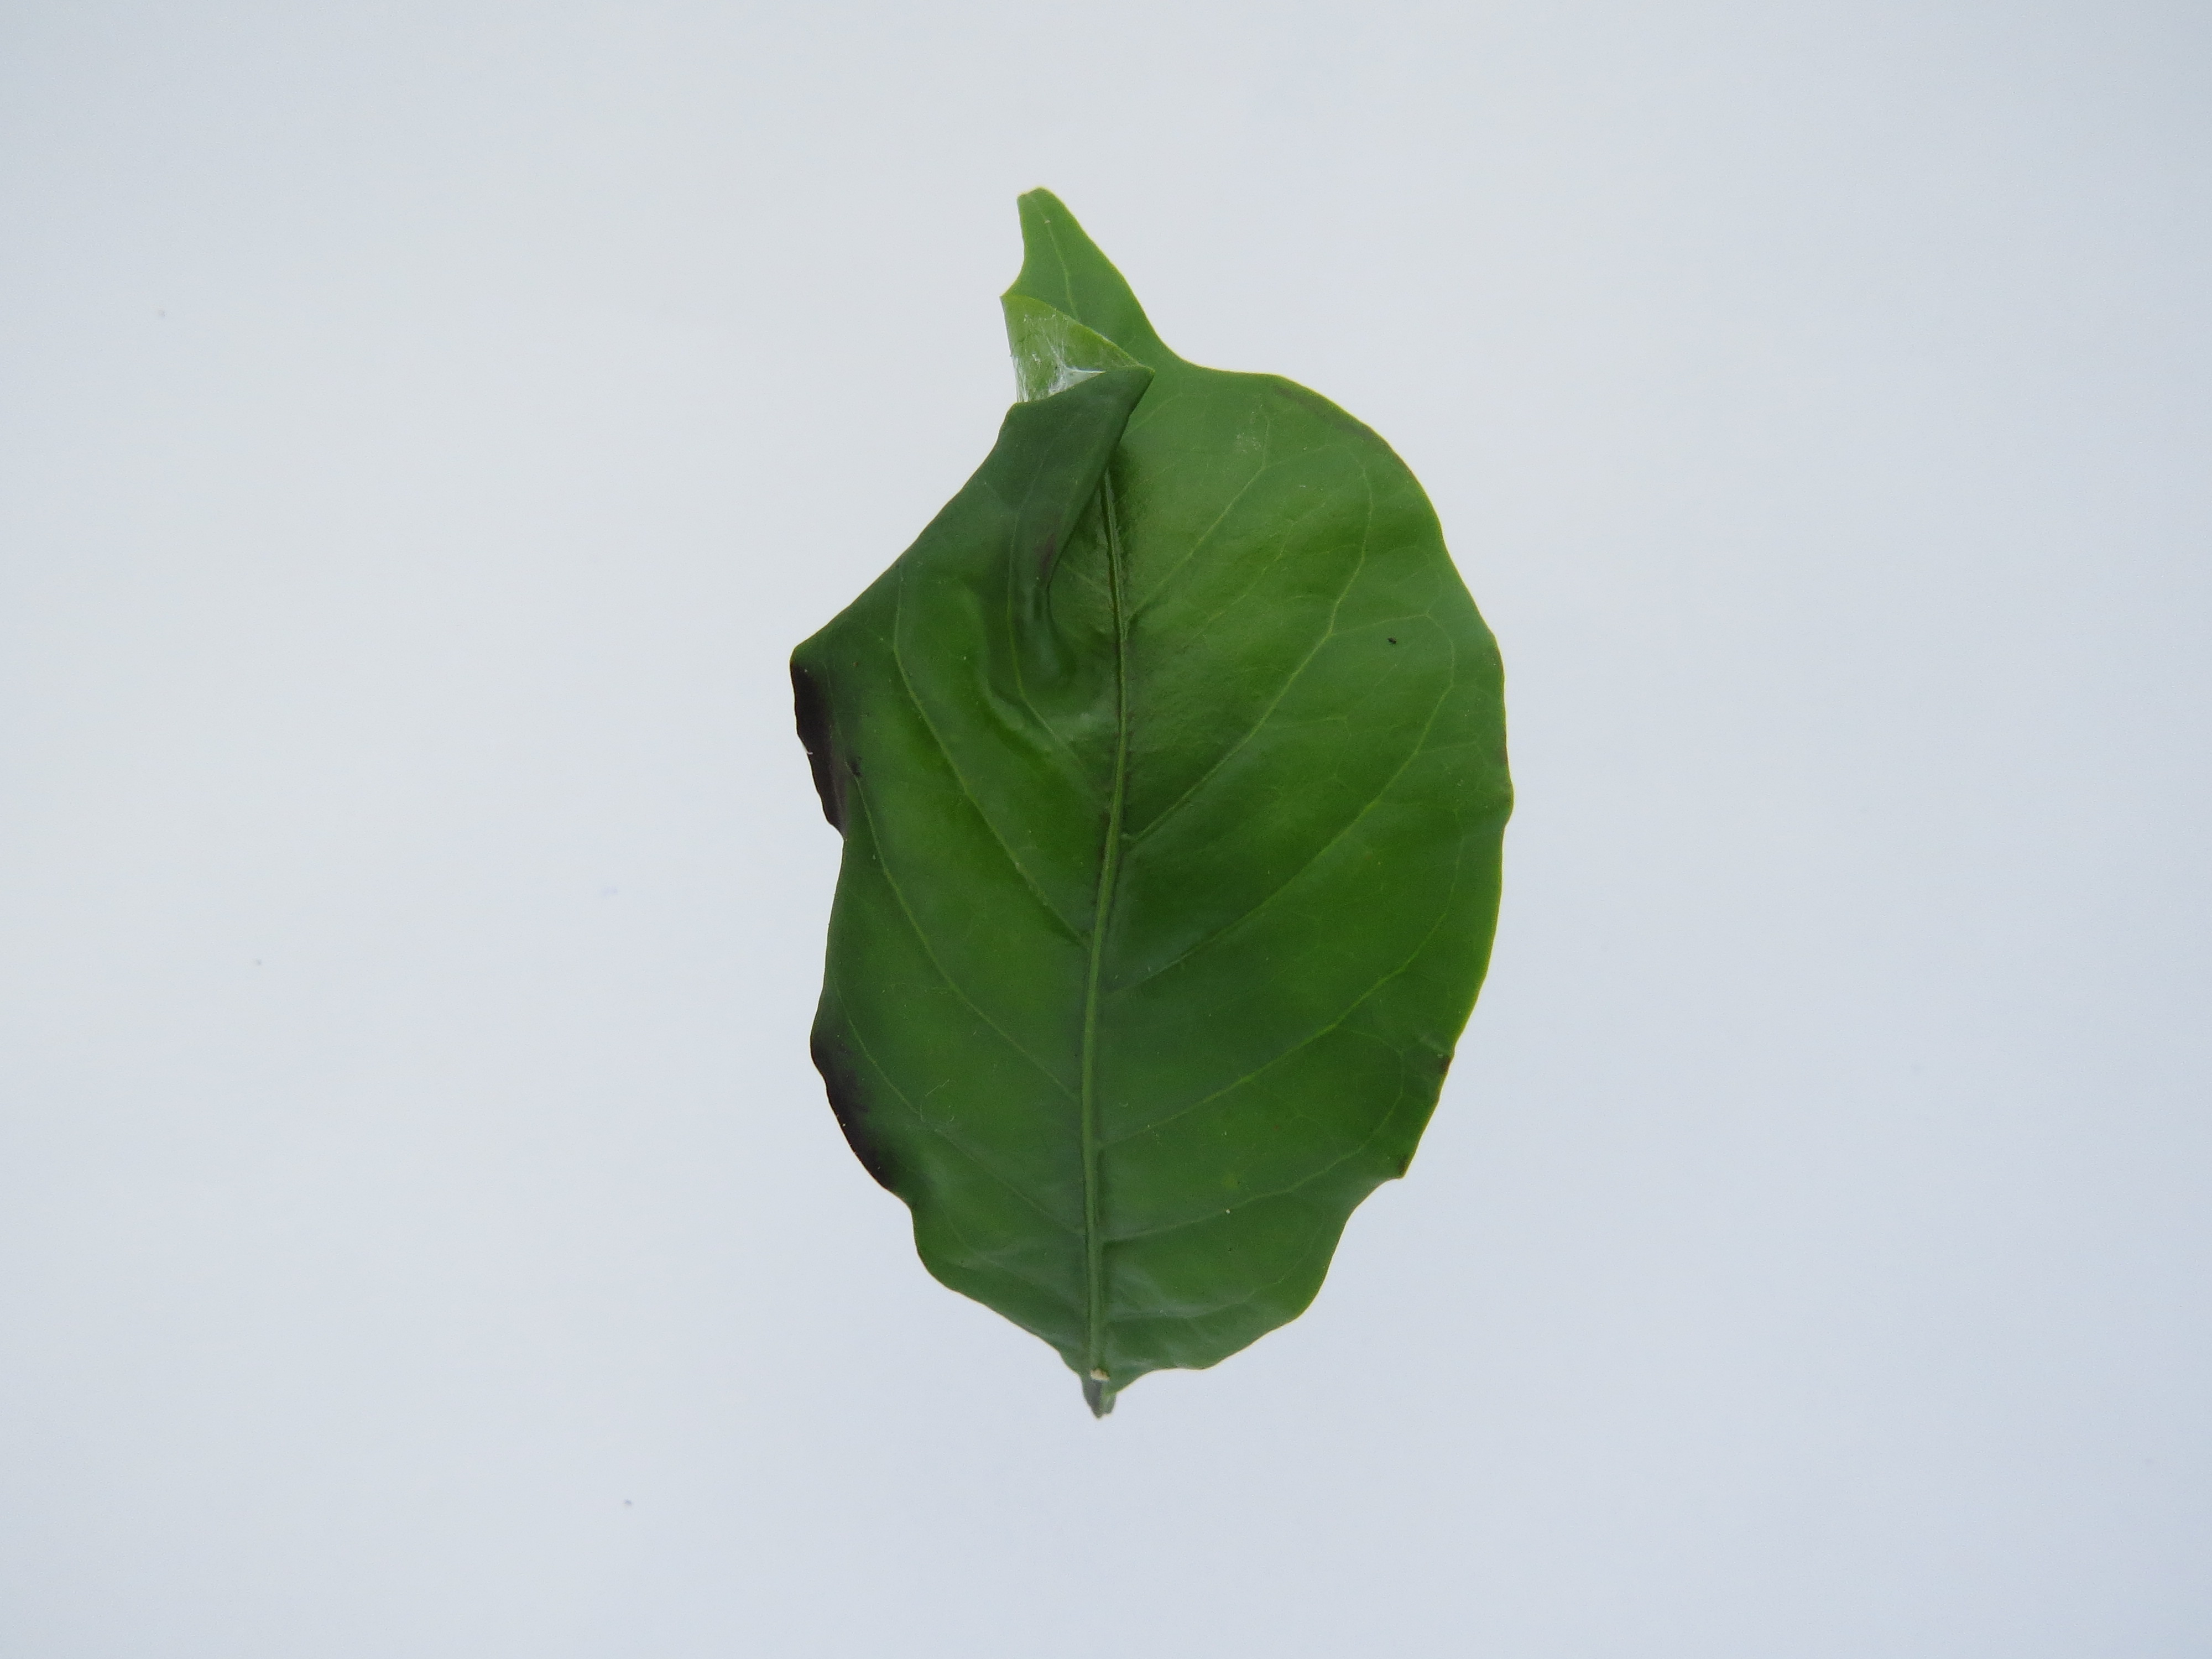
Label: calcium-Ca